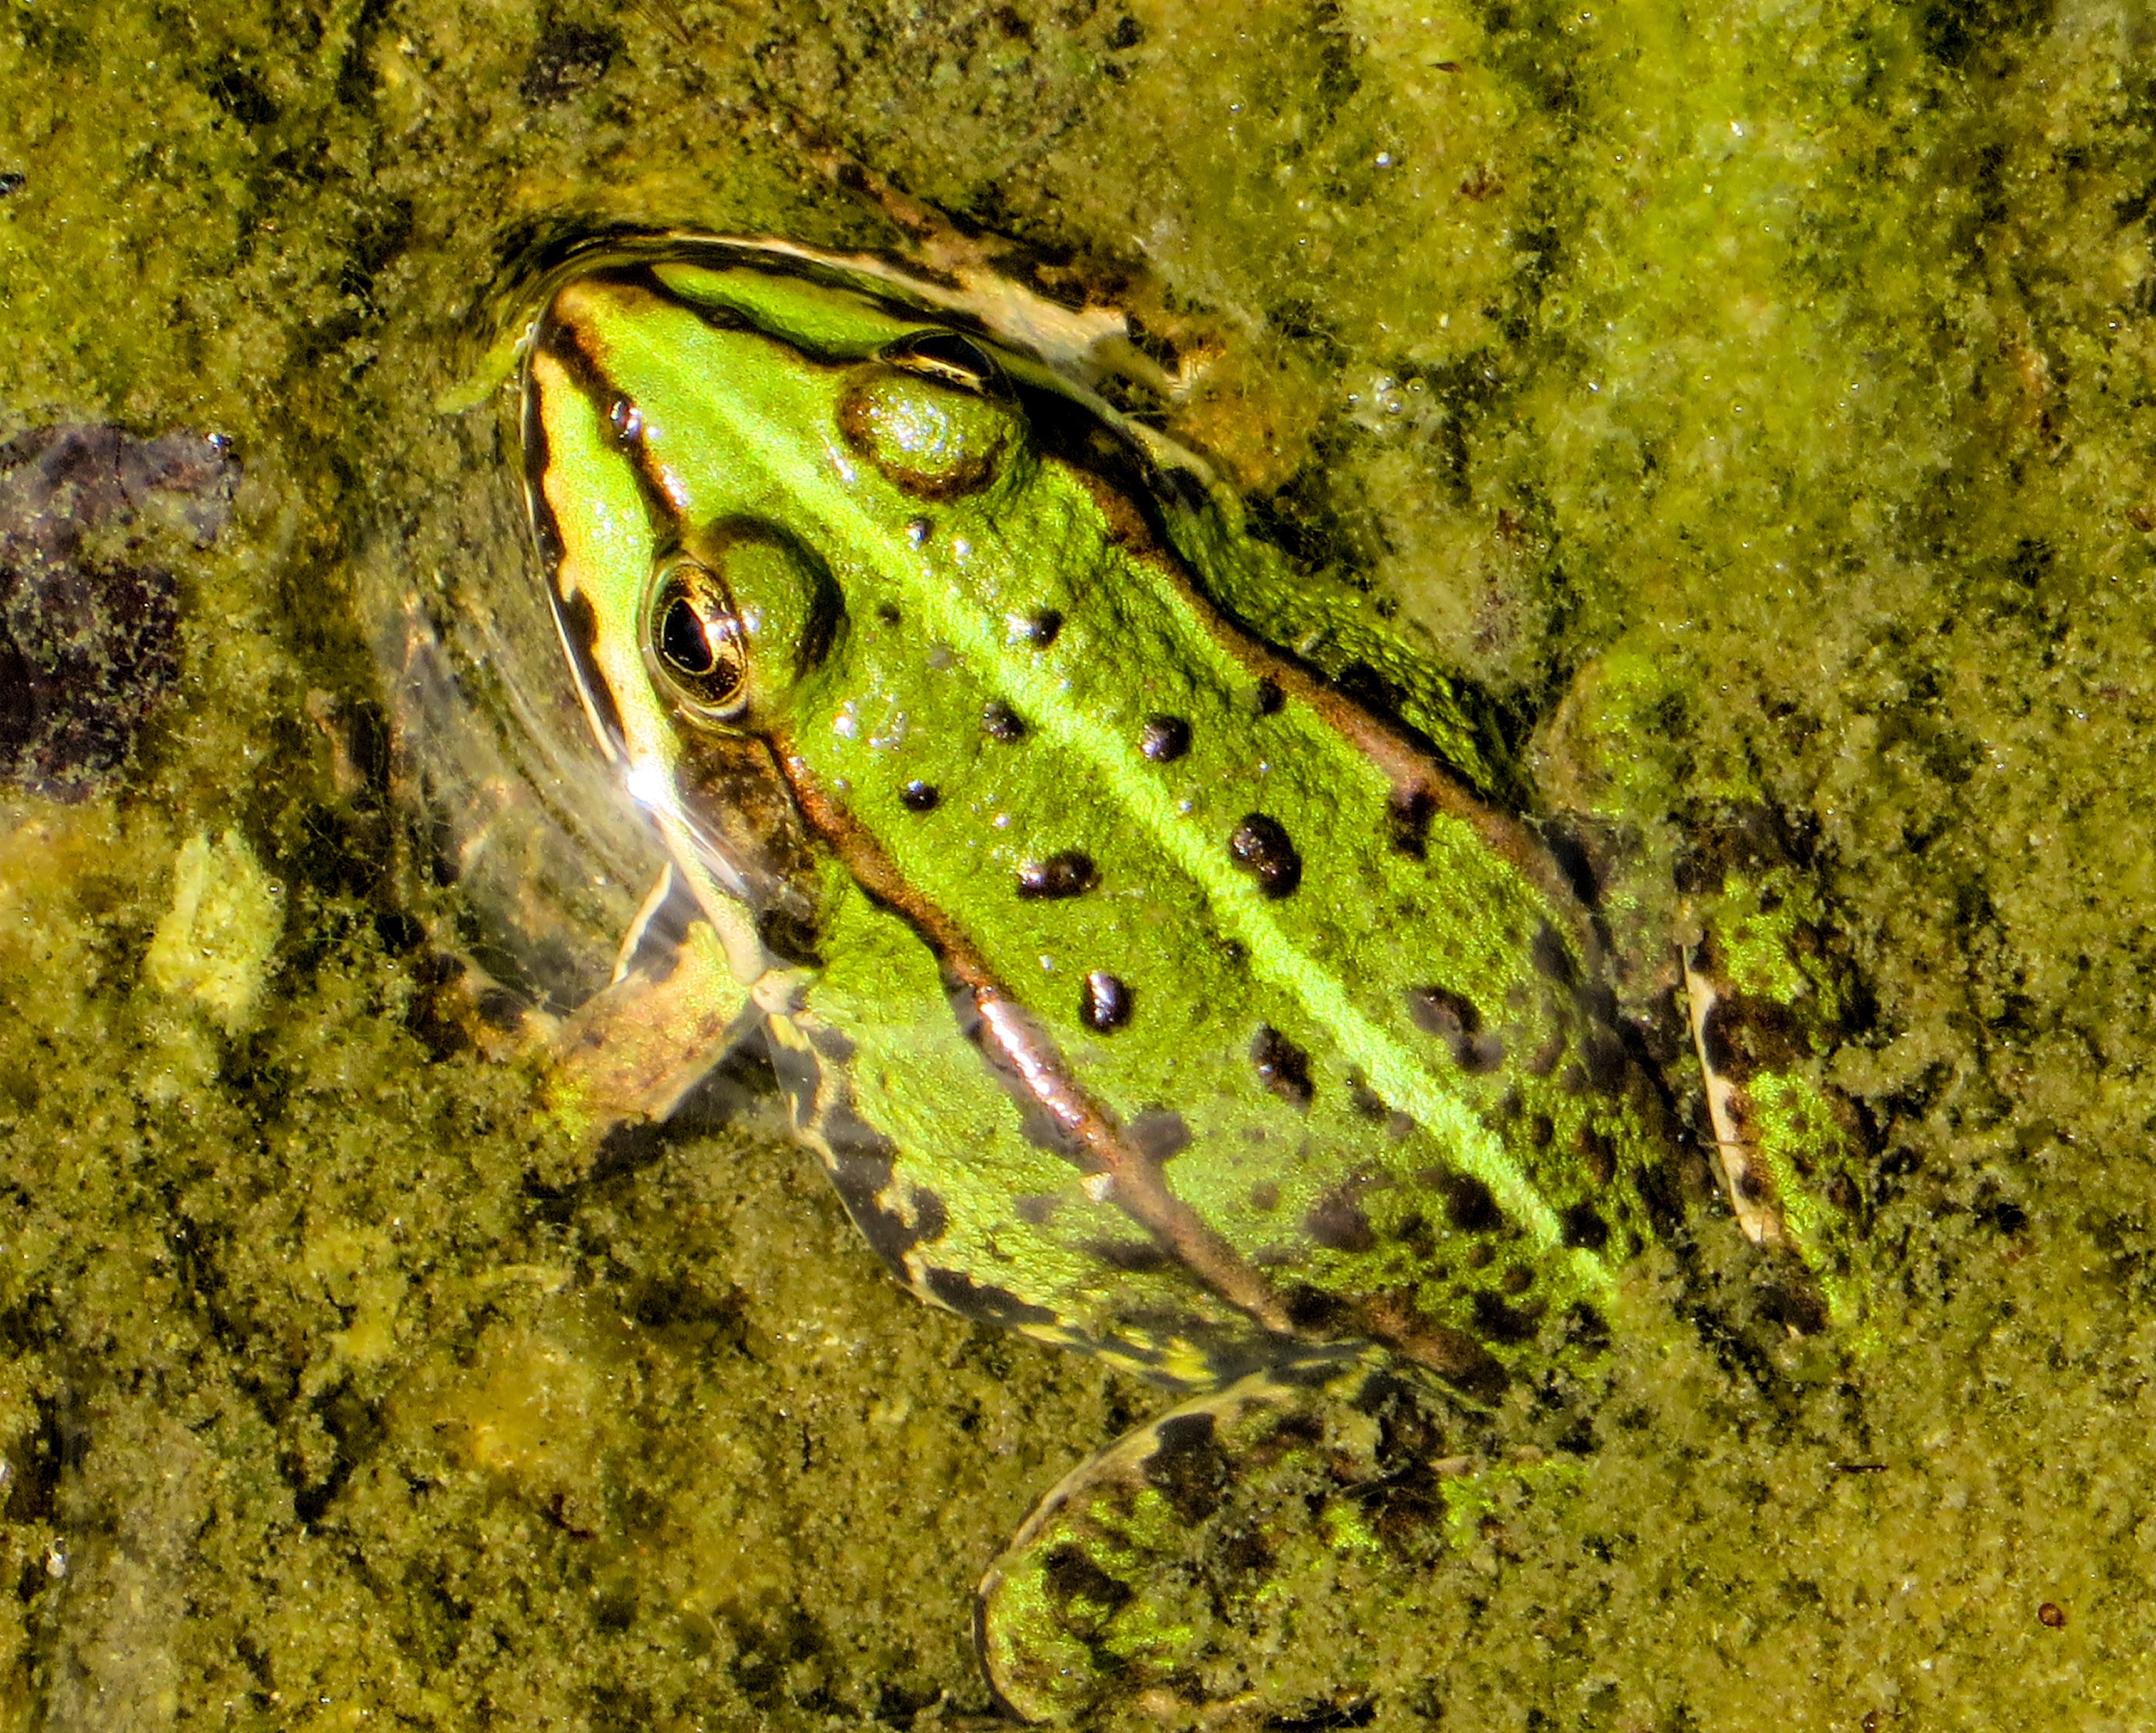
water, nature, flower, pond, wildlife, underwater, green, biology, frog, amphibian, fauna, coral reef, tree frog, macro photography, organism, ranidae, marine biology